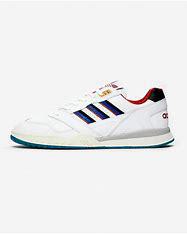
Brand: Adidas
Model: A R